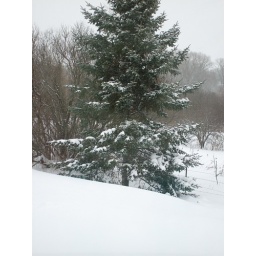
This is the big pine in my yard. This is taken from my patio doors